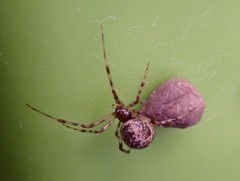
Species: Parasteatoda_tepidariorum